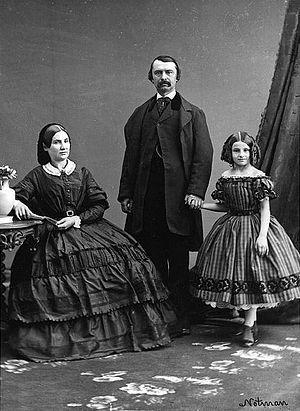
Photographie L'hon. L. A. Desaulles et sa famille, Montréal, QC, 1862, William Notman (1826-1891), Plaque de verre au collodion humide, 12 x 10 cm
Louis-Antoine Dessaulles est un essayiste et un homme politique québécois. Natif de Saint-Hyacinthe, il étudie la médecine puis accompagne en France son oncle Louis-Joseph Papineau. Il a publié des textes anonymement dans L'Avenir. Il se lance plus formellement en journalisme en 1852 avec le journal Le Pays.